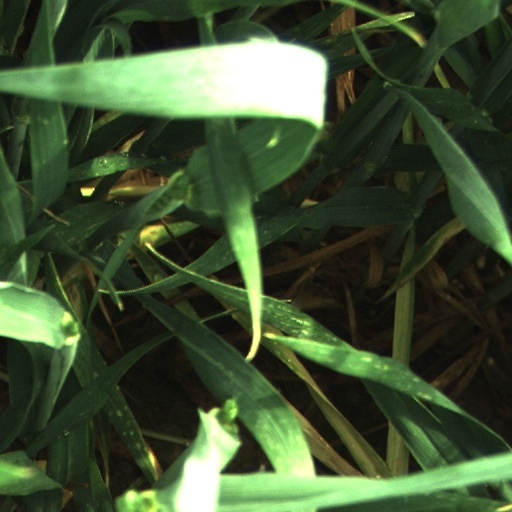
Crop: wheat